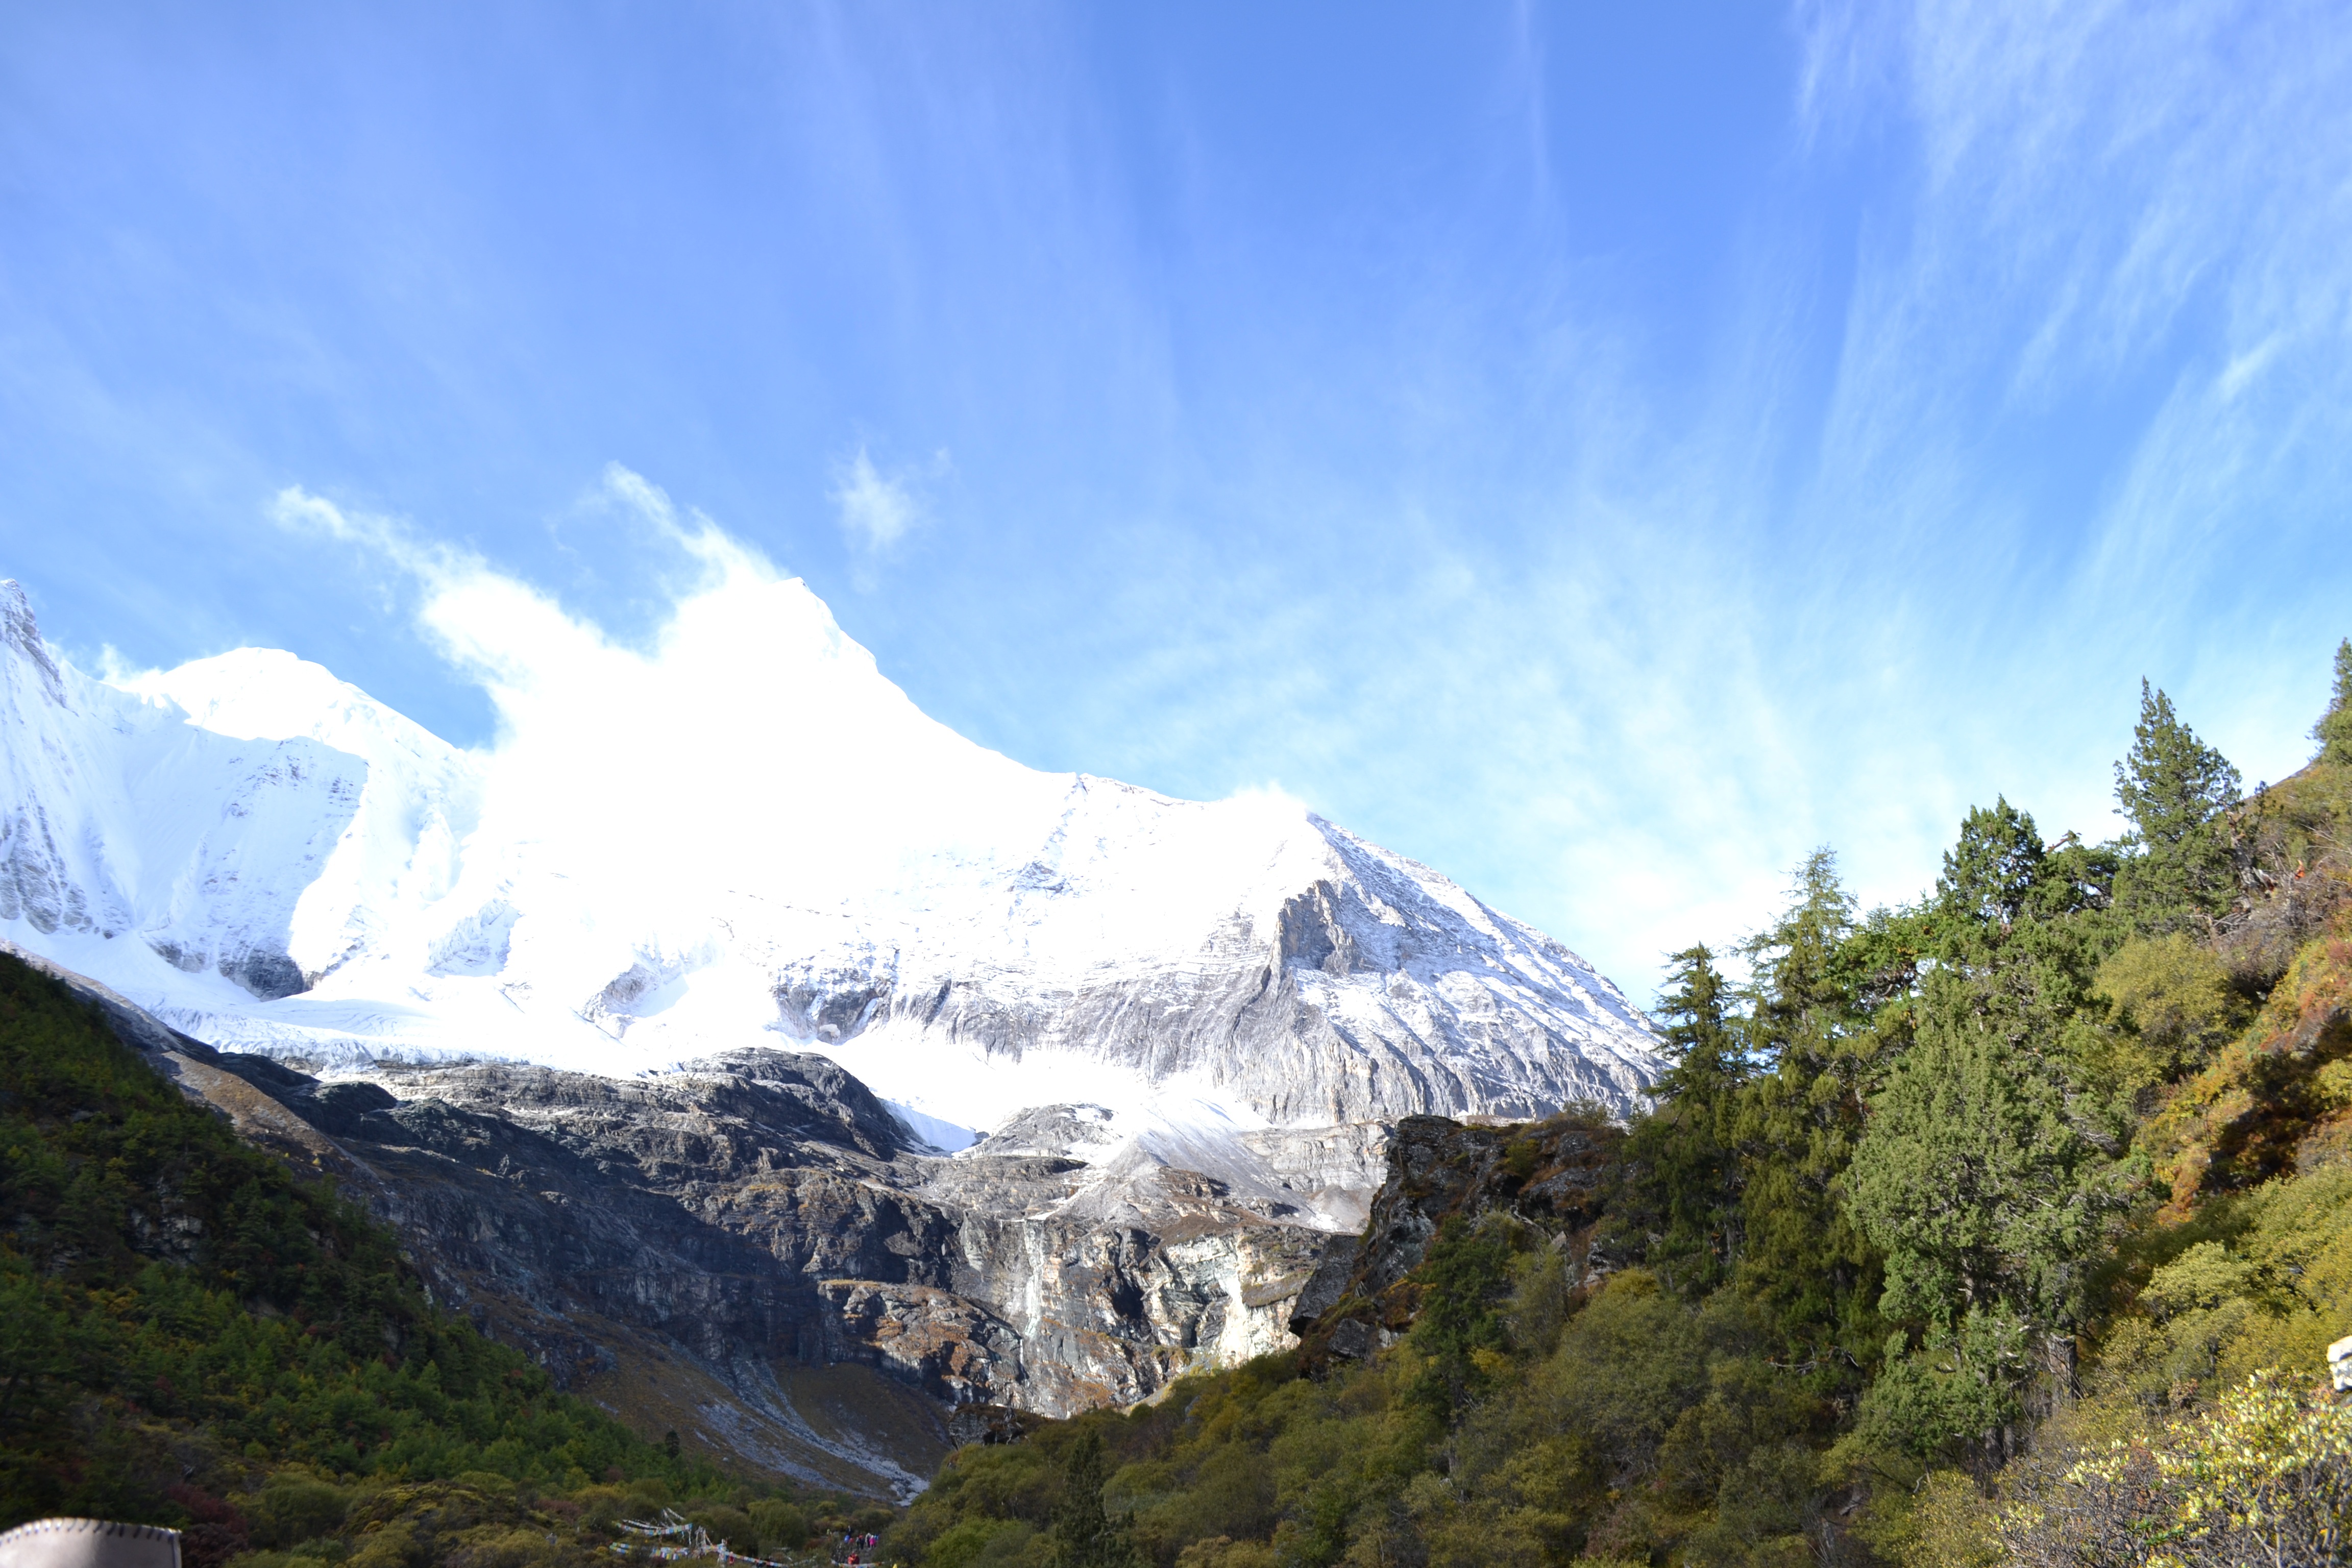
mountain, mountain range, glacier, fjord, snow mountain, alps, plateau, beautiful, cirque, the scenery, landform, mountain pass, geographical feature, mountainous landforms, glacial landform, geological phenomenon